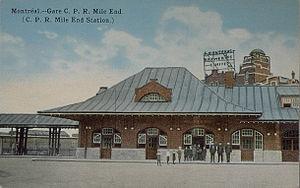
Gare Mile End, Montréal, Canada.
La gare du Mile End était située sur la rue Bernard Est, près du boulevard Saint-Laurent, dans le quartier Mile End à Montréal. Elle était un témoignage du développement industriel et de l'urbanisation de Montréal.